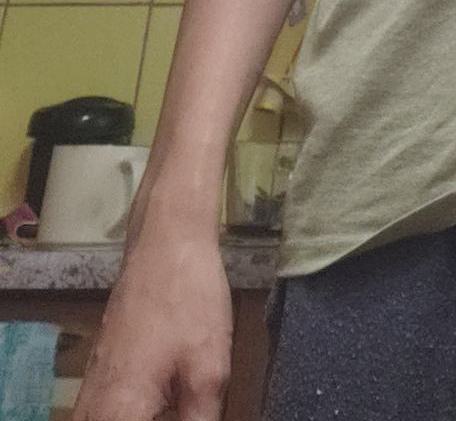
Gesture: no_gesture